Prussia Columns

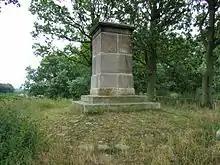
Pedestal of the Prussia Column near Groß Stresow

In October 2004, the 3.30-metre-high pedestal of the Prussia Column at Groß Stresow was restored. As was suspected from the results of earlier soil investigations, the stability of this monument had been reinforced by the use of stones laid to a depth of 5.80 metres and which had been taken from a megalithic tomb that had formerly lain on the site. This was re-confirmed during work on the foundation. The necessary €20,000 were found from donations by the bank of Kreissparkasse Rügen and the German Foundation for Monument Conservation.